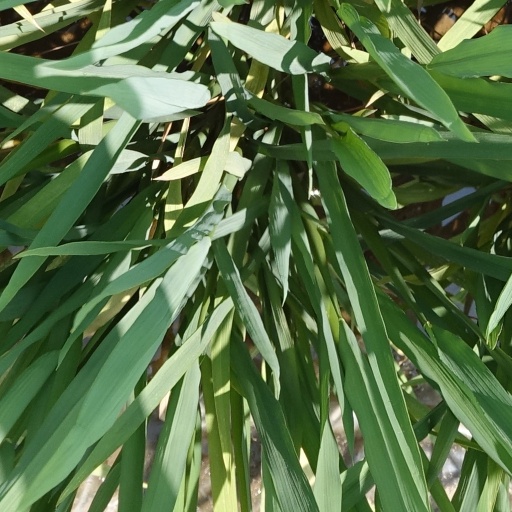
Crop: rice